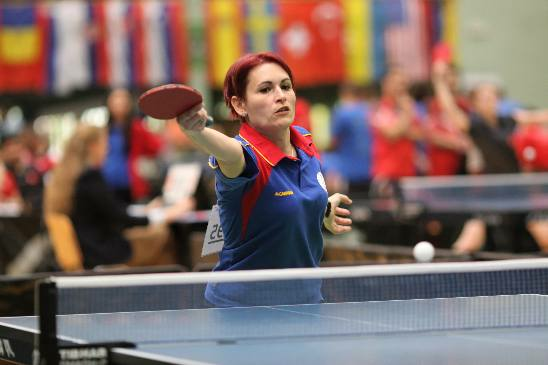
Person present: No